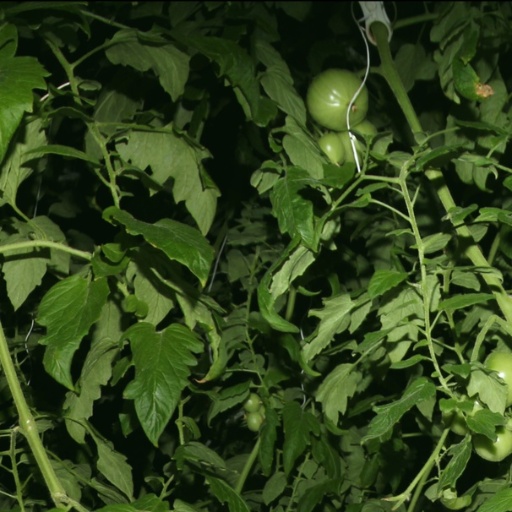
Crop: tomato